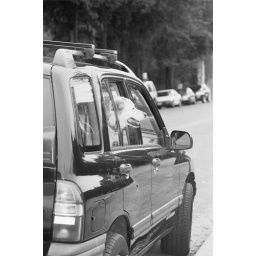
a dog in a car